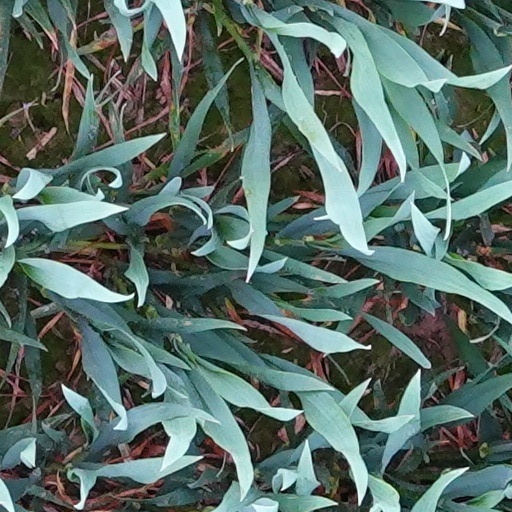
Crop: wheat